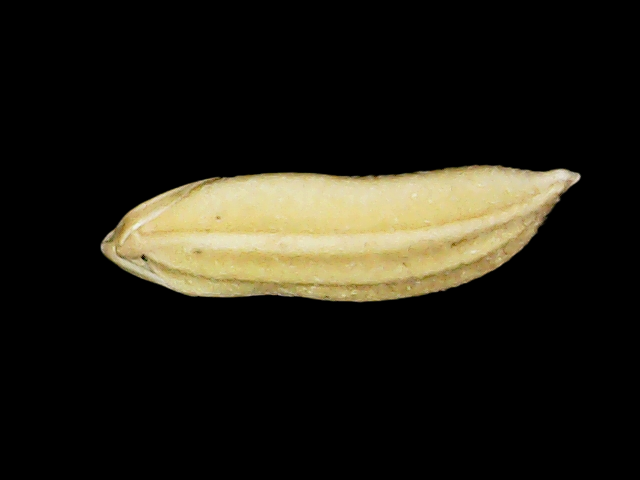
Rice variety: Binadhan24